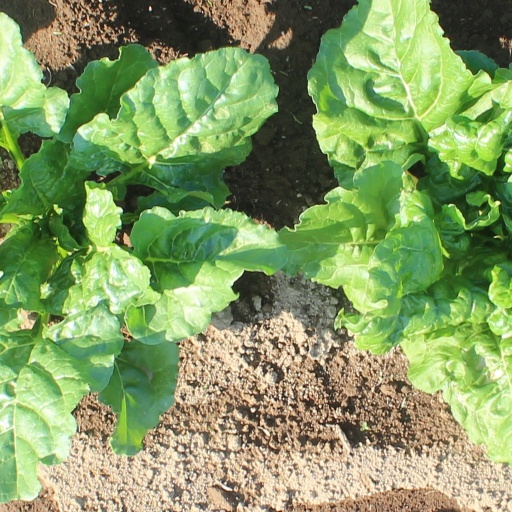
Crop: sugar beet